Agatha Harkness (Marvel Cinematic Universe)

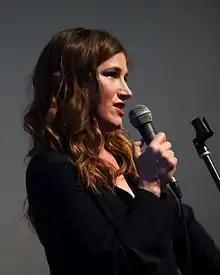
Kathryn Hahn's portrayal of Agatha Harkness has been met with critical praise.

The character made her MCU debut in the 2021 Disney+ miniseries "WandaVision". Kathryn Hahn's casting in the role of "Agnes", Wanda and Vision's neighbor, was announced at Disney's biennial D23 Expo convention in August 2019. Hahn was informed about her character's true identity from the beginning, a revelation that occurs in episode 7, "Breaking the Fourth Wall". Head writer Jac Schaeffer explained the decision to introduce Agatha Harkness was made due to her Marvel Comics connection to Wanda Maximoff's stories. In the early stages of the show's development, Harkness was envisioned as a mentor to Maximoff, closely mirroring her comics counterpart. However, Schaeffer realized that making her a true antagonist would better fit the structure of the show. The idea of Harkness seeking Maximoff’s powers to resurrect her mother was considered, but ultimately not included. When Harkness was still planned to be Maximoff’s mentor, she was set to teach Maximoff a binding spell that would be used in the final episode during her farewell to Vision. By the end of "WandaVision", Harkness is defeated by Maximoff and trapped in a spell suppressing her identity.